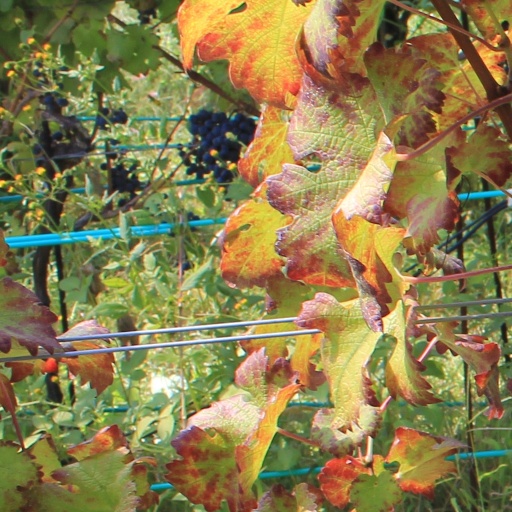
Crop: grape